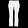
Label: Trouser